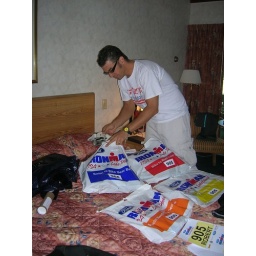
Rob puts GU, extra tubes, CO2 cartridges and other things in his bike transition bag